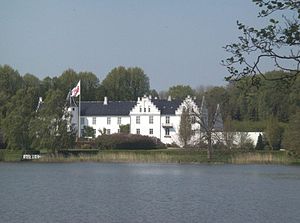
Fredede bygninger i Nordfyns Kommune
Denne liste over fredede bygninger i Nordfyns Kommune viser alle fredede bygninger i Nordfyns Kommune, bortset fra kirker. Listen bygger på data fra Kulturarvsstyrelsen.